Lopön Tenzin Namdak

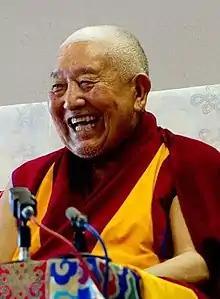
Lopon Tenzin Namdak Rimpoche

Lopön Tenzin Namdak (27 January 1925 – 12 June 2025) was a Tibetan religious leader and the most senior authority and teacher of Bon, in particular of Dzogchen and the Mother Tantras.